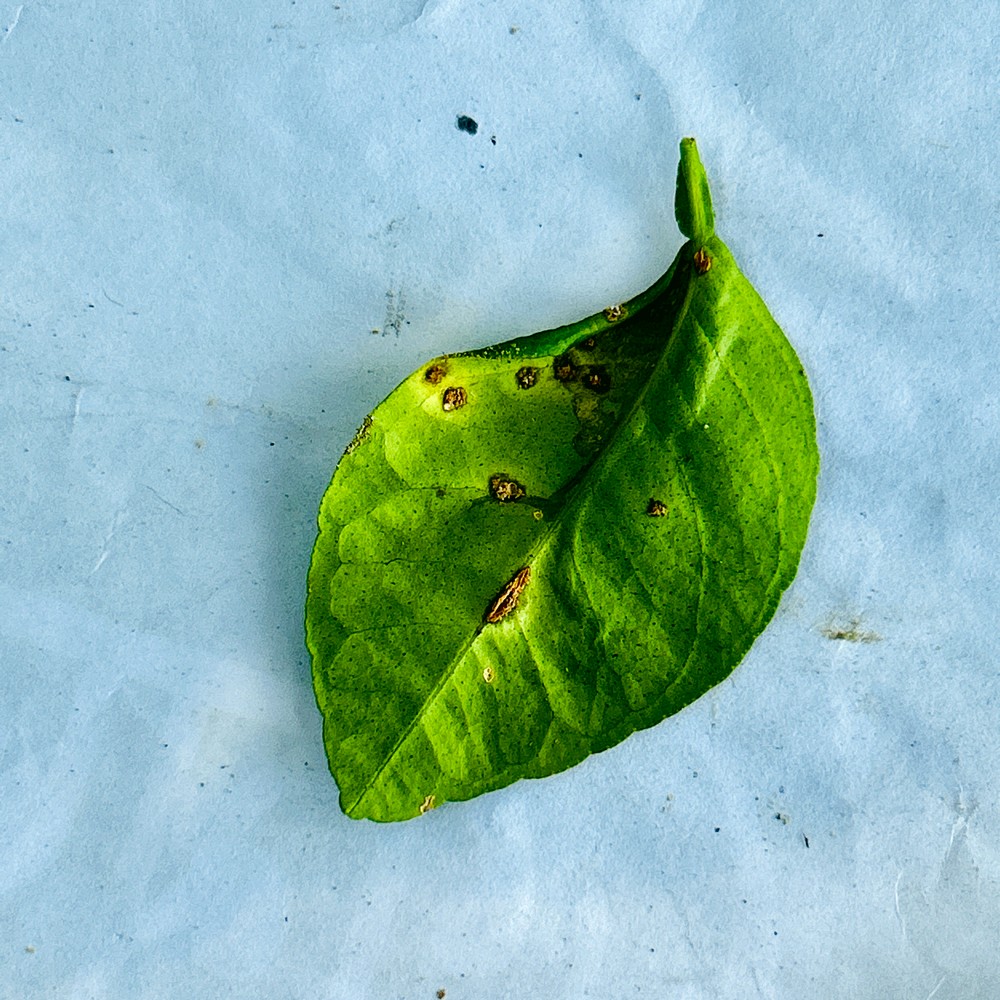
Label: Anthracnose